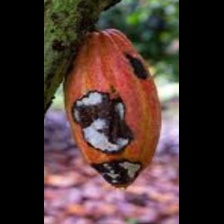
Label: moniliophthora